Bob Hantla

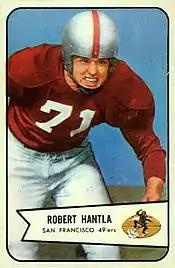
Hantla on a 1954 Bowman football card

Robert Dean Hantla (October 3, 1931 – November 10, 2020) was an American professional football offensive guard who played two seasons with the San Francisco 49ers of the National Football League (NFL). He was drafted by the 49ers in the fifth round of the 1954 NFL draft. He played college football at the University of Kansas. Hantla was also a member of the BC Lions and Winnipeg Blue Bombers.